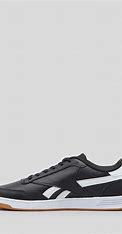
Brand: Reebok
Model: Royal Techque T